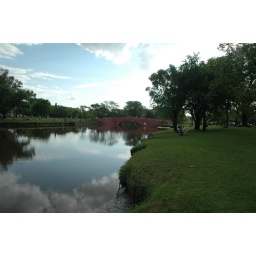
the pride of the town, an old pink bridge surrounded by polluted water and mosquitos!